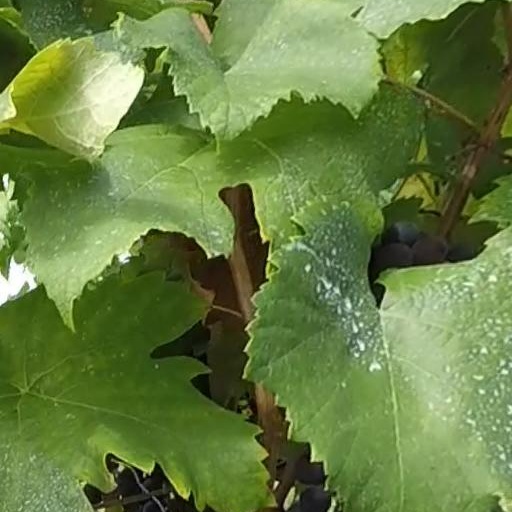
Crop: grape